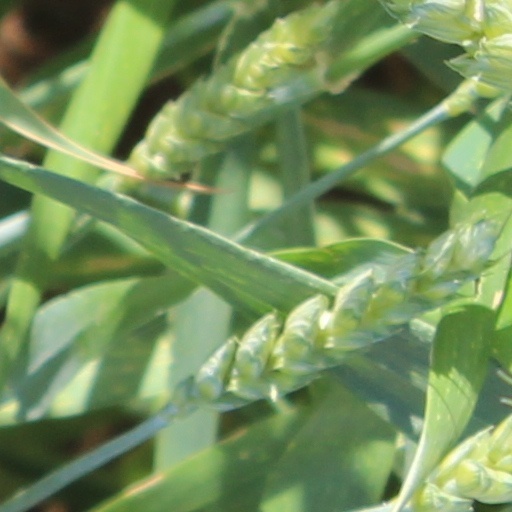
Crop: wheat